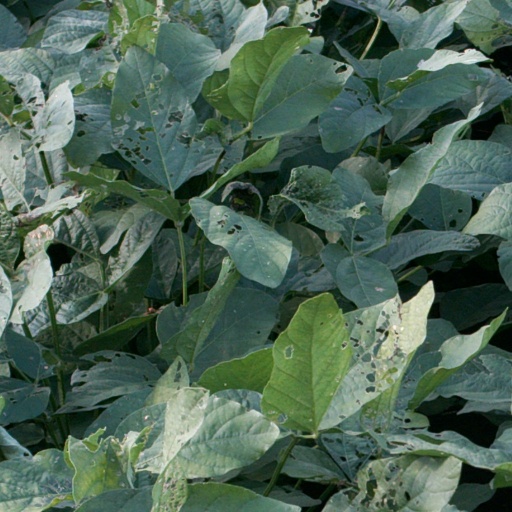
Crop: soybean